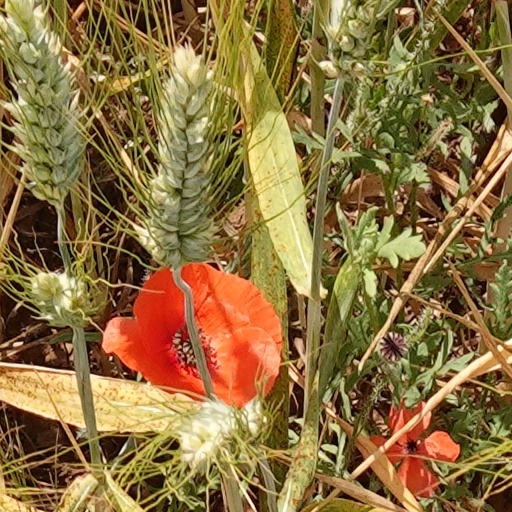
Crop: wheat